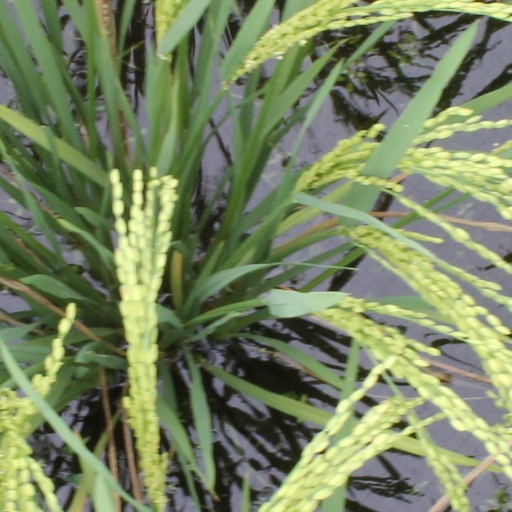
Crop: rice